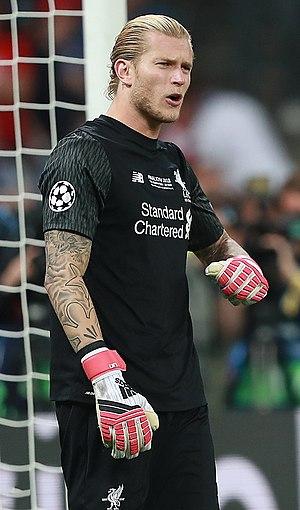
Loris Karius, né le 22 juin 1993 à Biberach an der Riß, est un footballeur allemand qui évolue au poste de gardien de but au Liverpool FC.